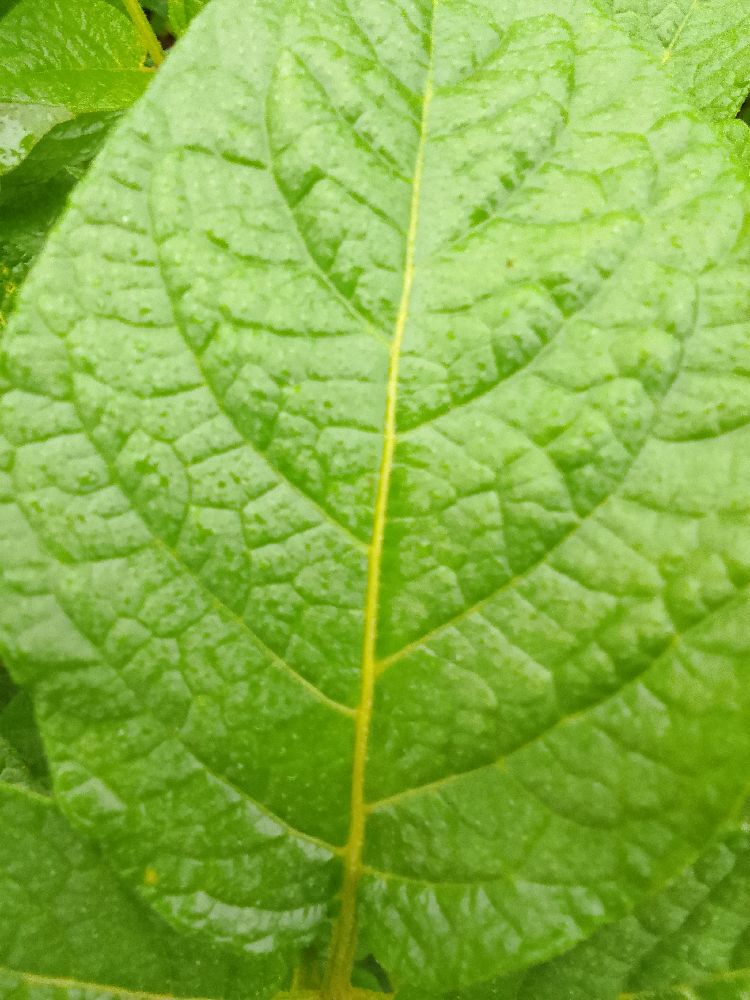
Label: Healthy